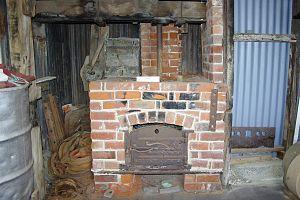
Le cintrage à la vapeur est une technique de travail du bois où des bandes de bois sont chauffées à la vapeur à l'aide d'une étuve à vapeur. La chaleur et l'humidité appliquées rendent le bois suffisamment flexible pour pouvoir le plier facilement autour d'un gabarit pour créer une forme spécifique. Le processus de moulage est généralement effectué en serrant les bandes de bois sur une forme positive, les bandes de bois étant souvent renforcées à l'extérieur avec une bande métallique pour empêcher les éclatements. La méthode a été utilisée dans la fabrication d'une gamme diversifiée de produits, quelques exemples étant en bois la construction de bateaux où il est utilisé dans la mise en forme des nervures de la coque et des bordages, la production des bâtons de crosse traditionnels, des instruments de musique tels que les violons et la fabrication de meubles en bois comme la chaise Windsor et une grande partie du travail de Michael Thonet.